Skipper Clement

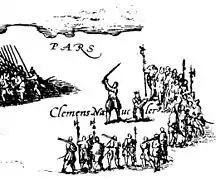
An engraving of 1574 depicting Skipper Clement's execution

Klemen Andersen "Skipper" Clement ( – 9 September 1536) was a Danish merchant, captain, privateer who led a peasant rebellion against the Jutlandish gentry that was part of the Count's Feud ("Grevens Fejde"), a civil war.